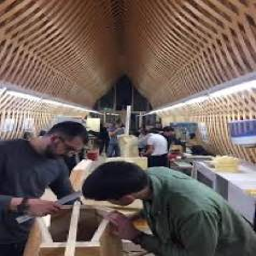
University of Liechtenstein